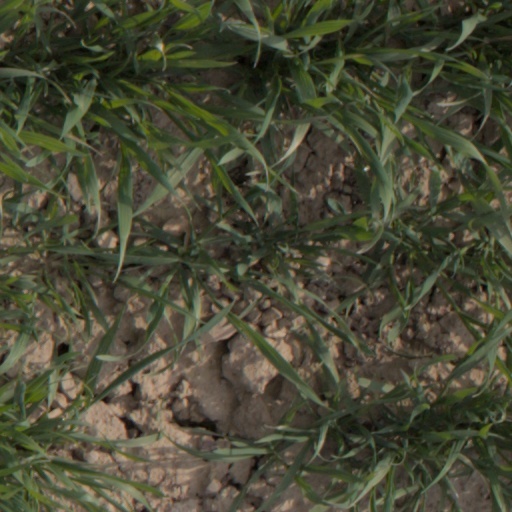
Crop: wheat